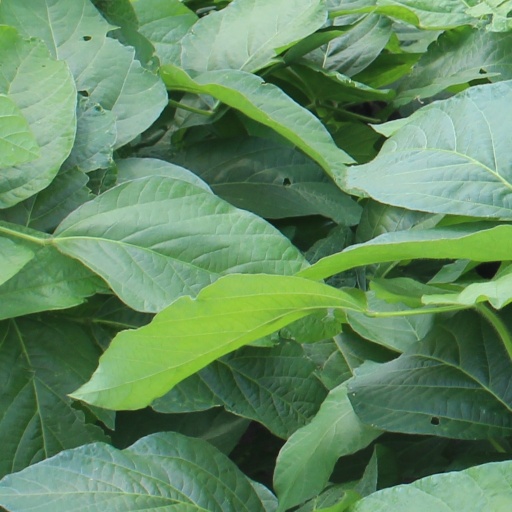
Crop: soybean